Columbia Records

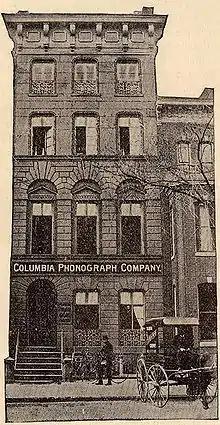
The original home of Columbia in Washington, D.C., in 1888; the company was named after the city.

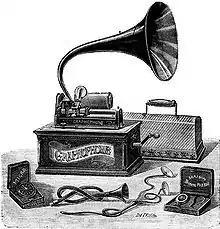
A Columbia type AT cylinder graphophone produced in 1898

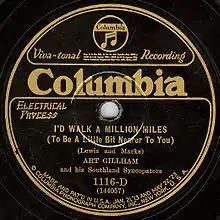
The American label of an electrically recorded Columbia disc by Art Gillham from the mid-1920s

The Columbia Phonograph Company was founded on January 15, 1889, by stenographer, lawyer, and New Jersey native Edward D. Easton (1856–1915) and a group of investors. It derived its name from the District of Columbia, where it was headquartered. At first it had a local monopoly on sales and service of Edison phonographs and phonograph cylinders in Washington, D.C., Maryland, and Delaware. As was the custom of some of the regional phonograph companies, Columbia produced many commercial cylinder recordings of its own, and its catalog of musical records in 1891 was 10 pages.